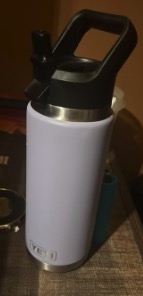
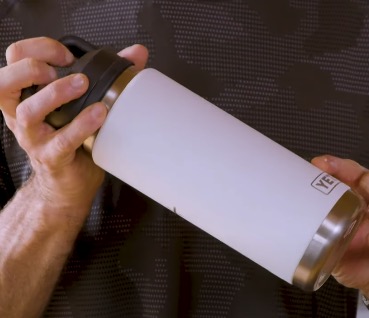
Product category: misc
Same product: yes